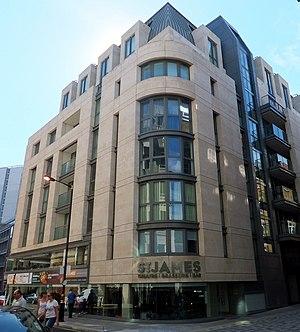
Heathers: The Musical est une comédie musicale américaine écrite par Laurence O'Keefe et Kevin Murphy et lancée officiellement le 31 mars 2014 en Off-Broadway au New World Stages en 2014.